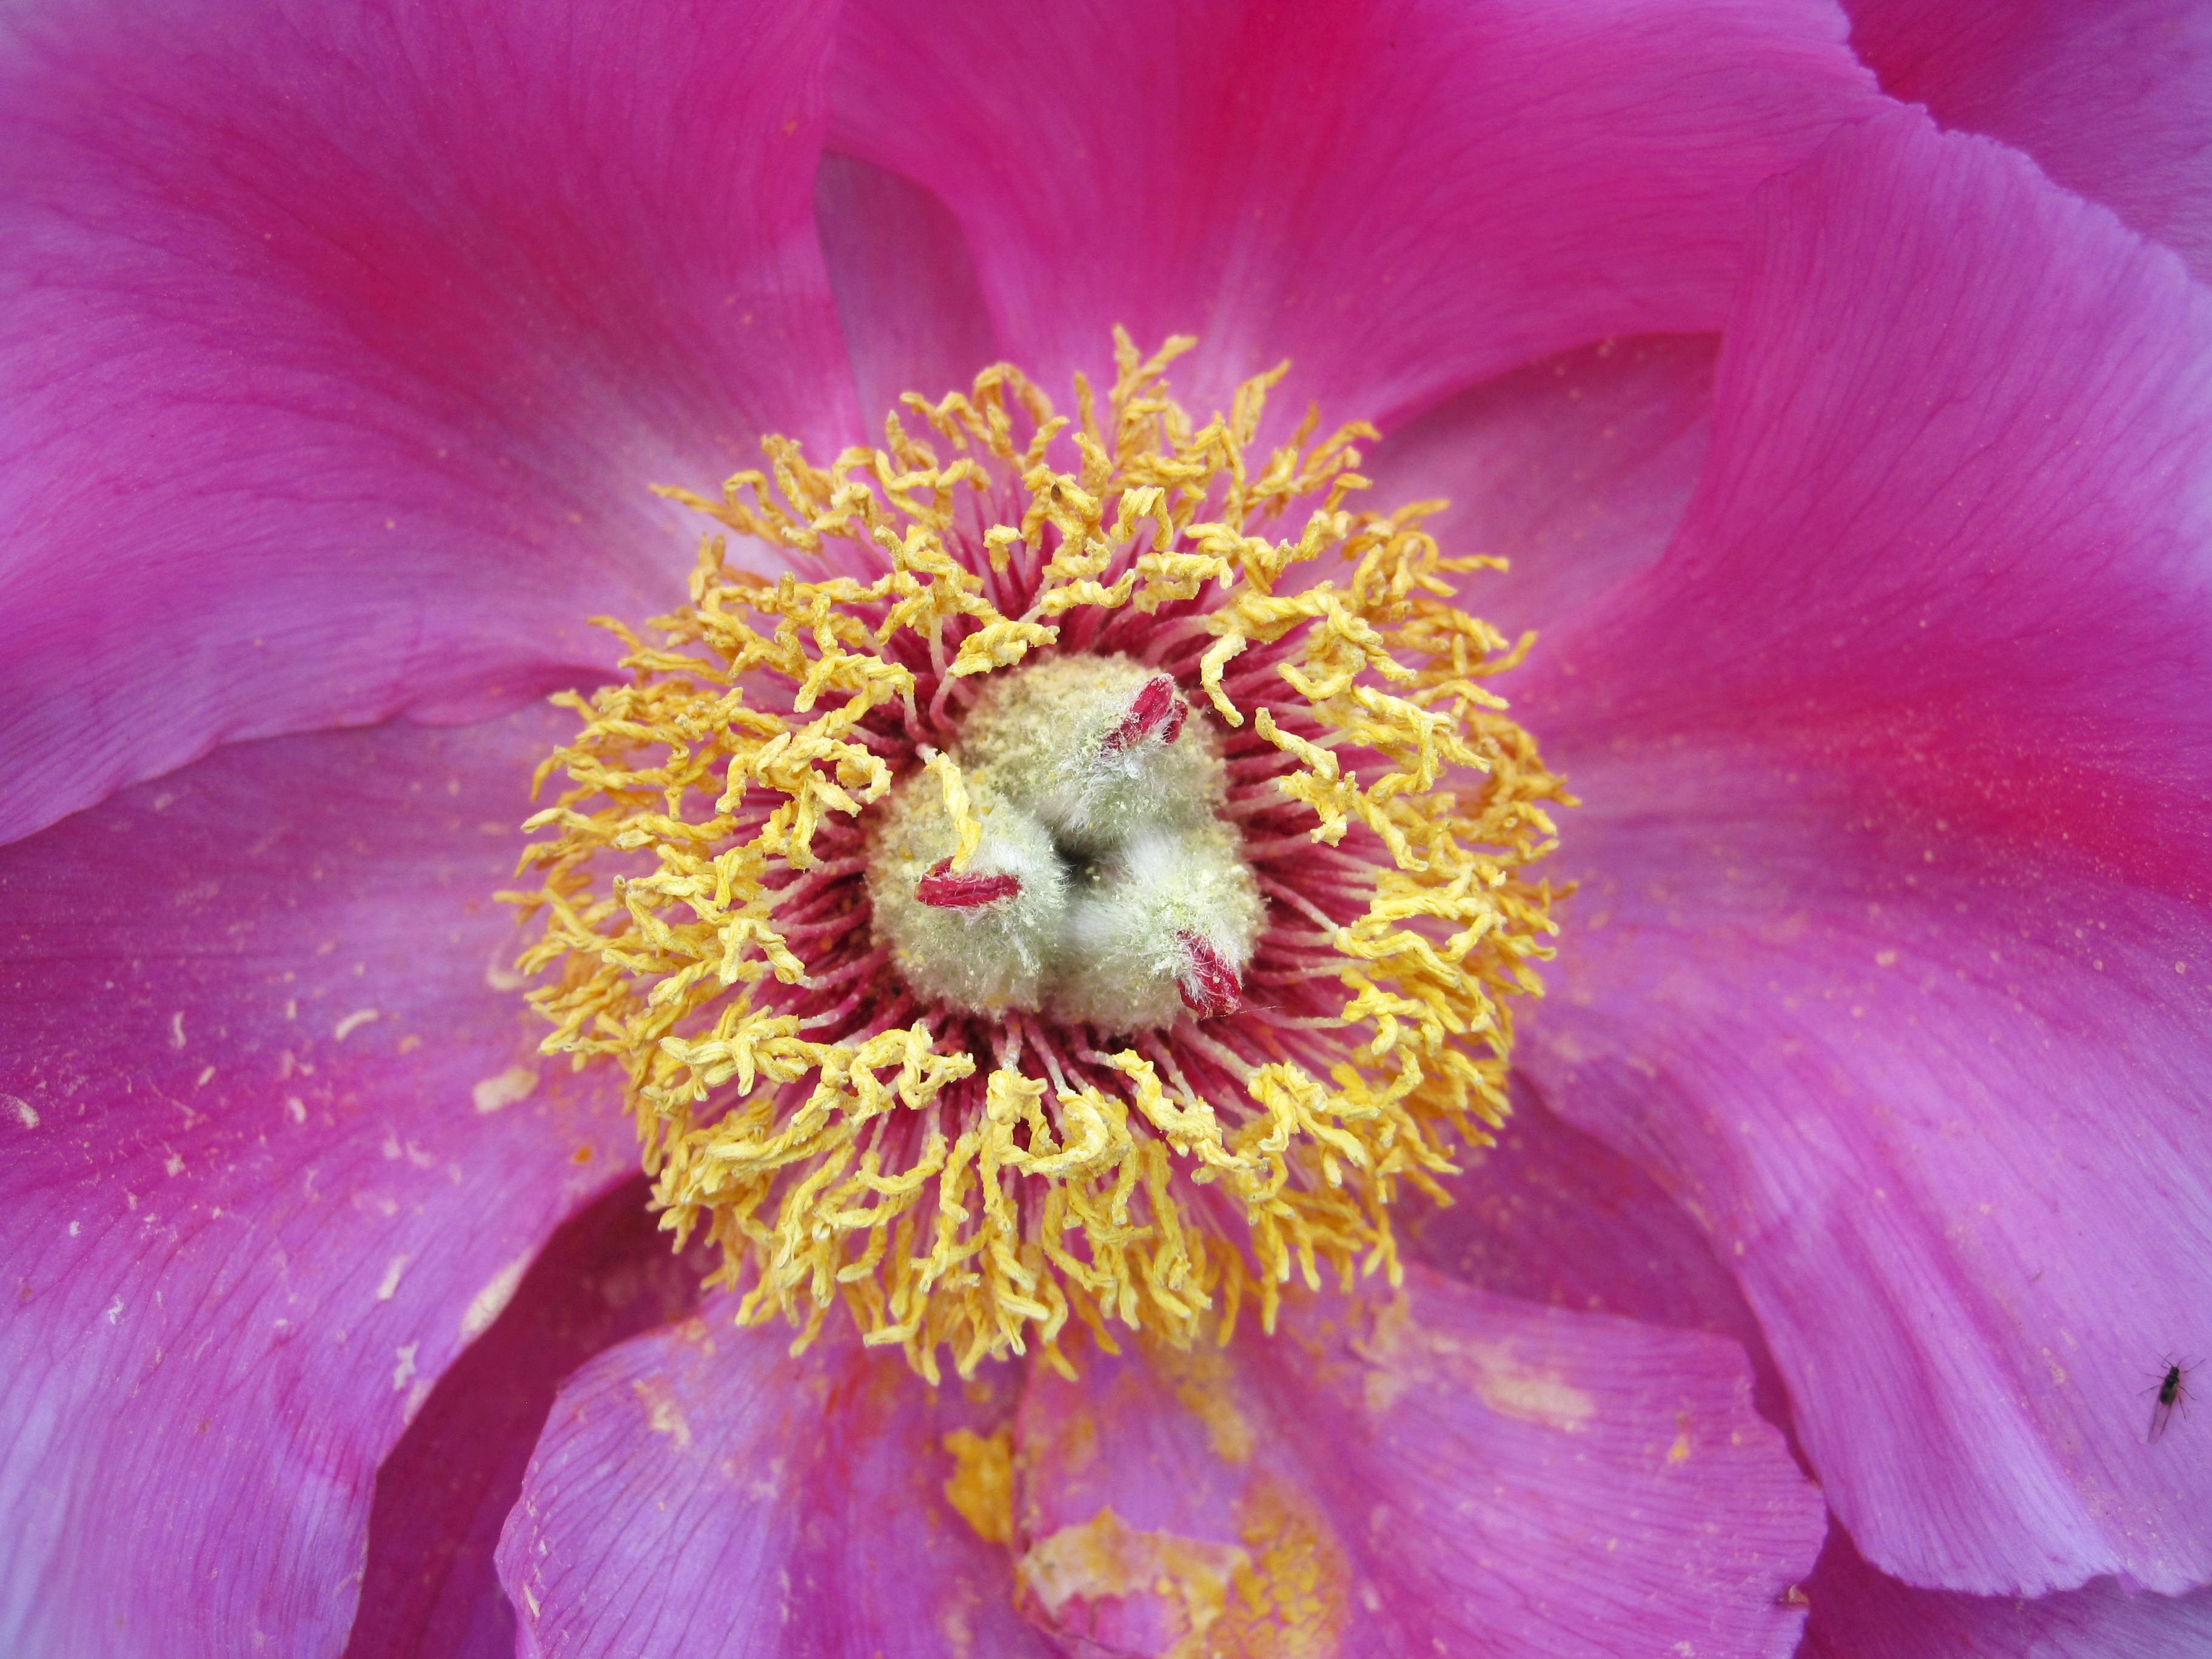
nature, blossom, plant, flower, petal, bloom, pollen, spring, macro, garden, pink, close, flora, close up, petals, stamen, fragrant, time of year, early bloomer, peony, paeonia, macro photography, garden plant, flowering plant, baby rose, lenz, land plant